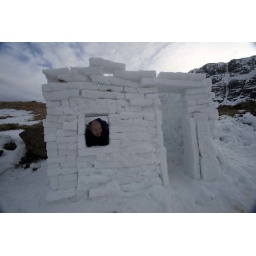
George in his new home (I guess house prices are still too high)